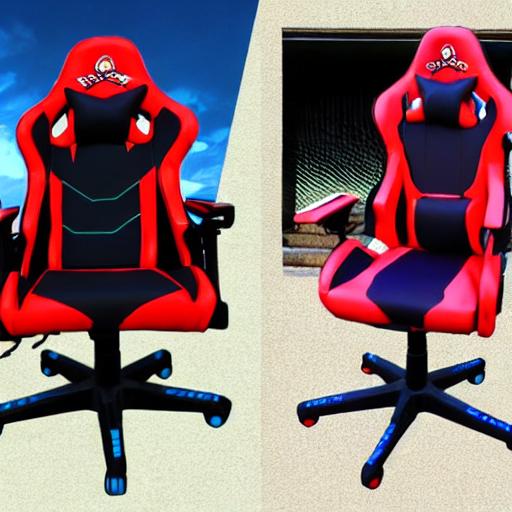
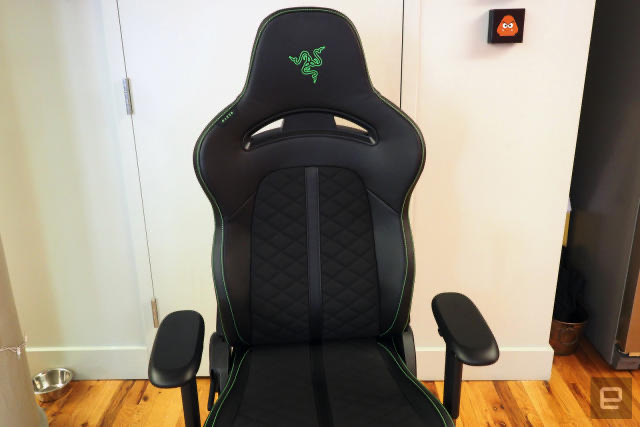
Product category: items_chair
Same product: no